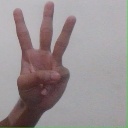
अक्षर: व